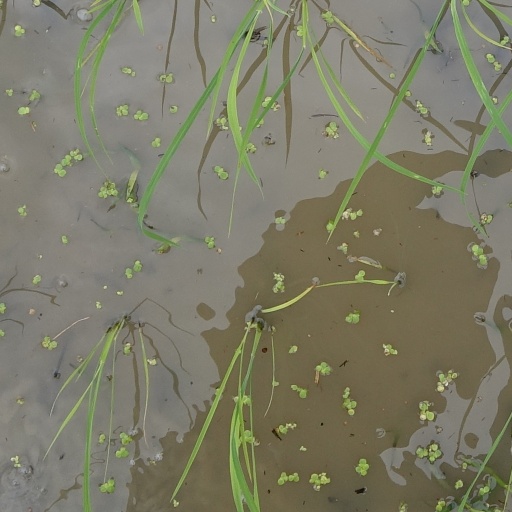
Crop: rice